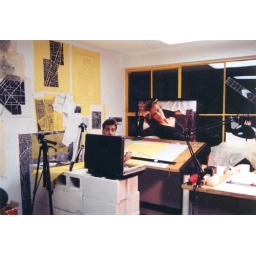
Final Studio 1992. The image in front of my desk was a discarded Victoria's Secret window display poster.